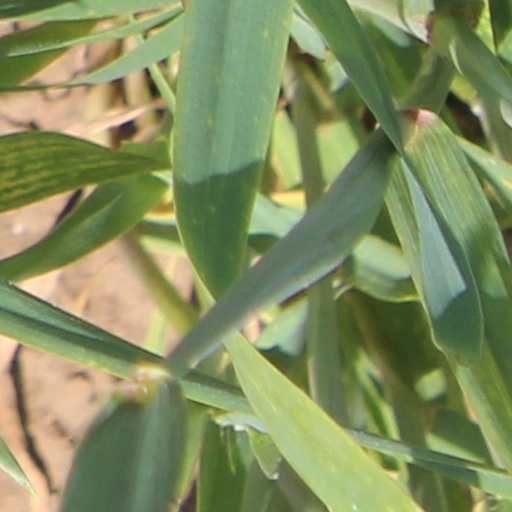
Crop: wheat